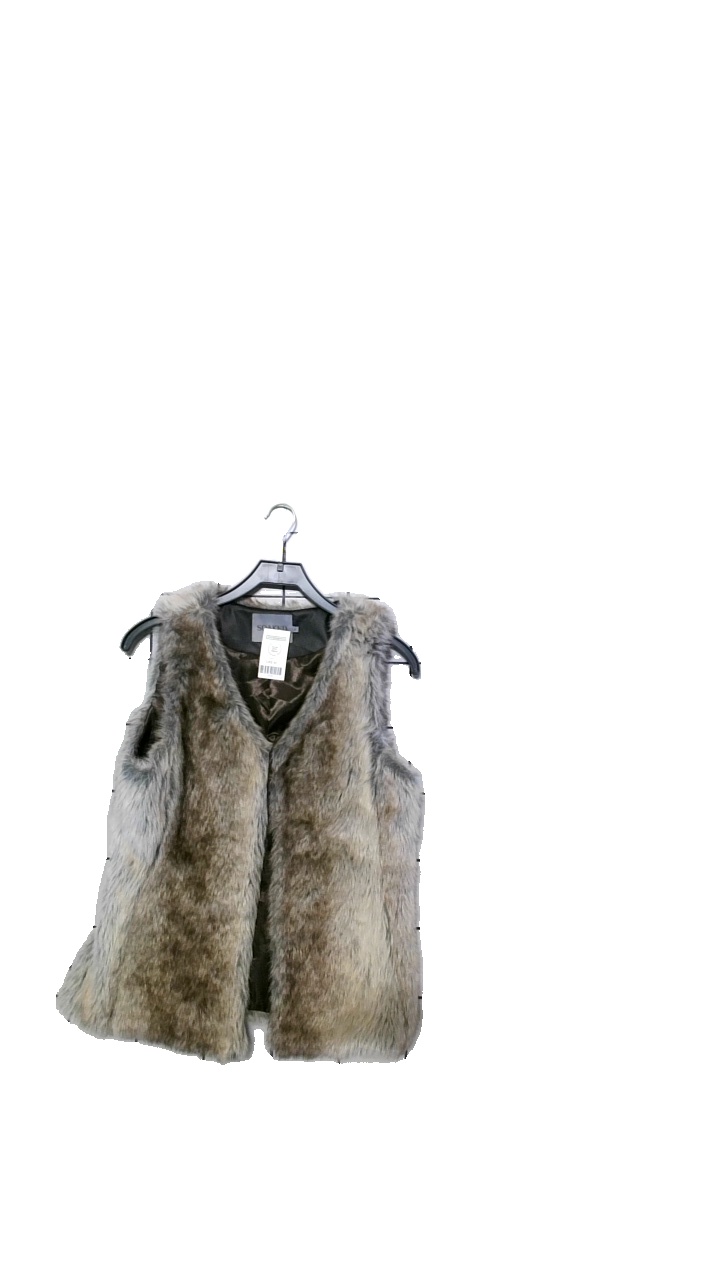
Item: Vest (Ladies)
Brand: Soaked In Luxury
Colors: Beige
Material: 100% polyester
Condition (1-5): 5
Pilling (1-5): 5
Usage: Reuse
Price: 100-150